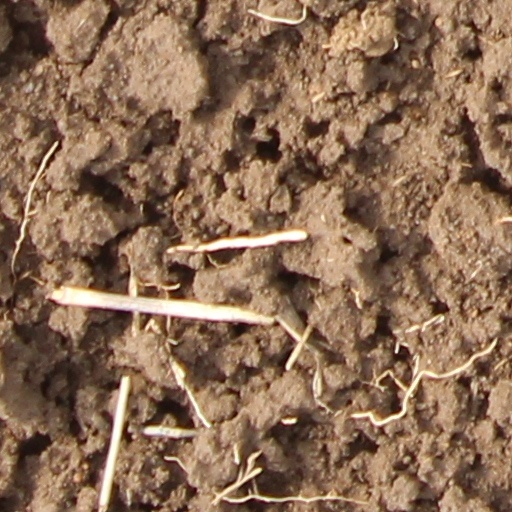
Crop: wheat